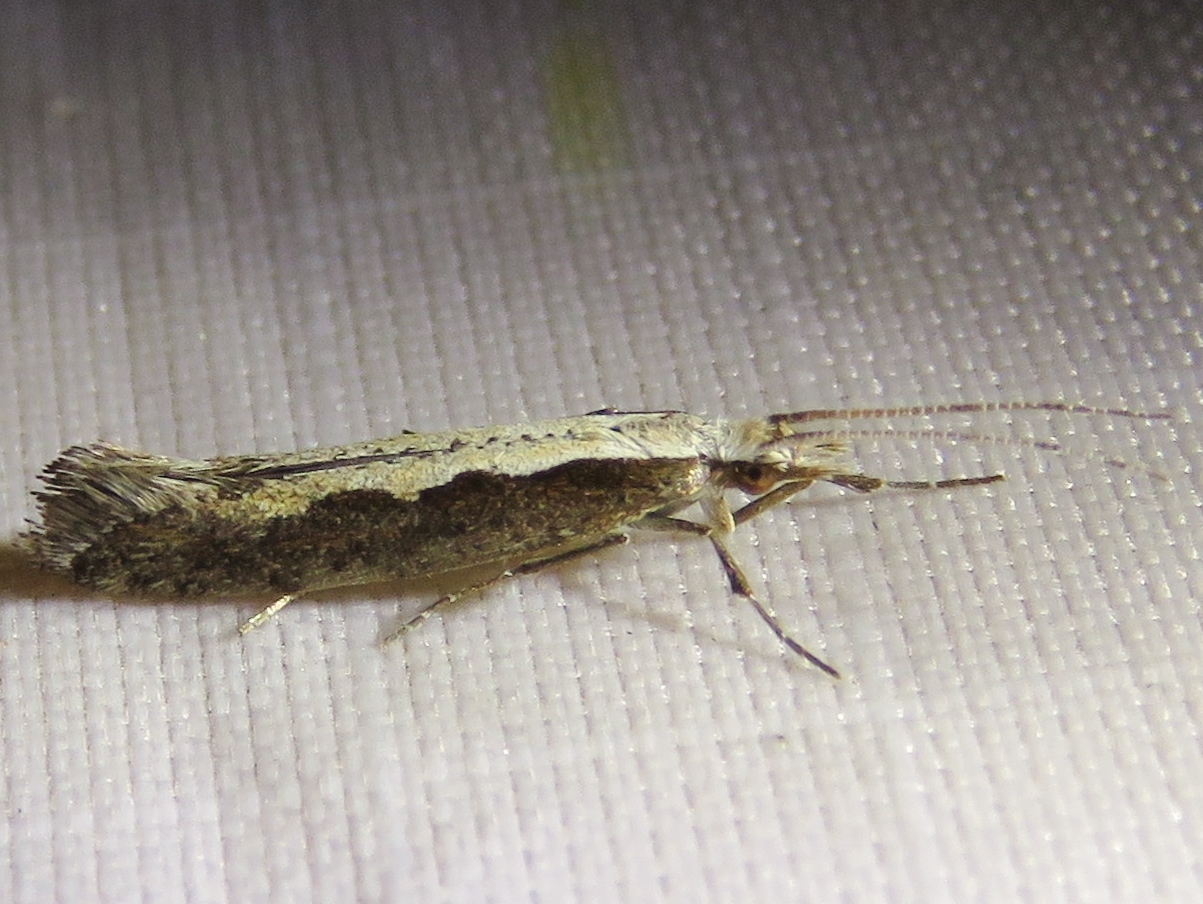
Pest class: diamondback_moth